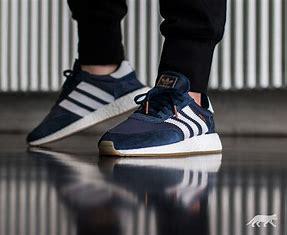
Brand: Adidas
Model: Iniki Runner